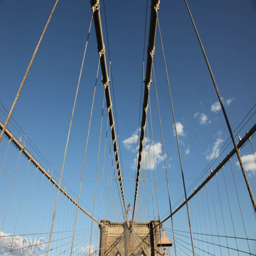
the sky above filming location